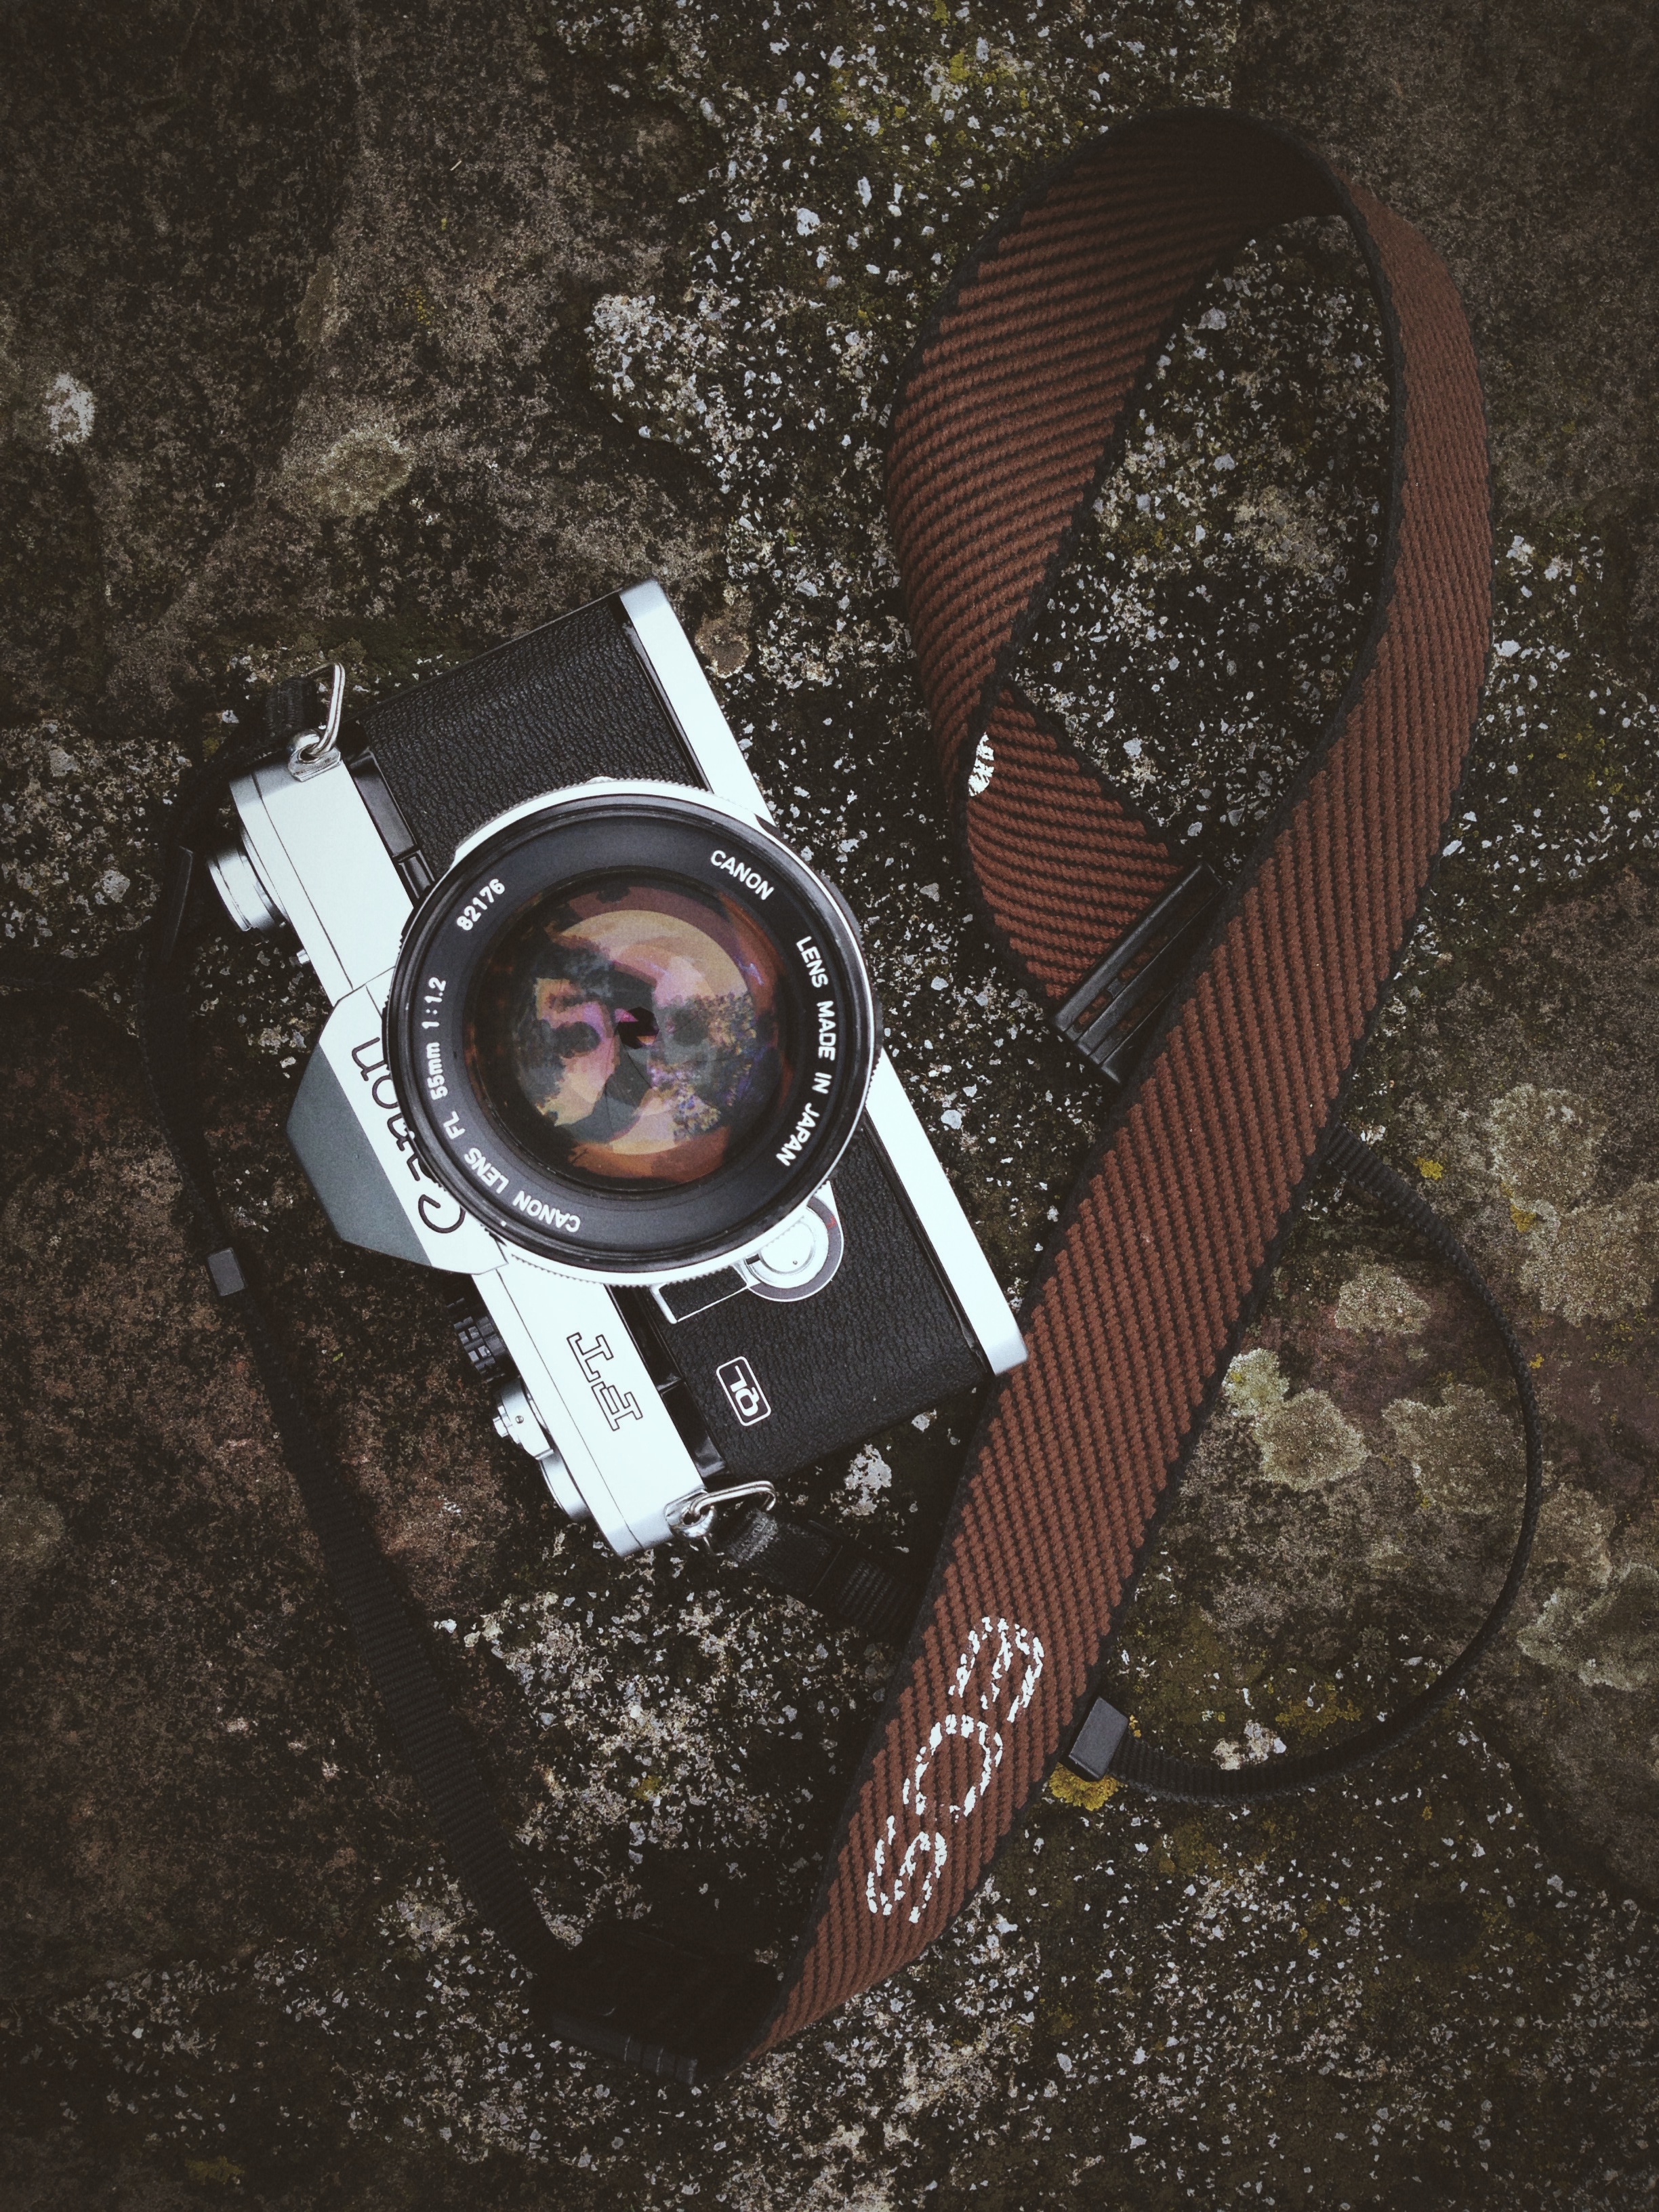
Material property, font, illustration